Outer Temple

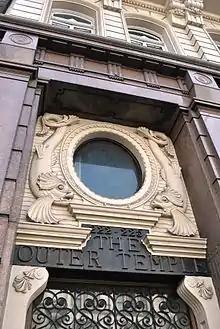
The Outer Temple, Fleet Street

The Outer Temple is a building next to the Temple area in London, just outside the City of London. In the 14th century, the property seized from the Knights Templar was divided, and that part of the Temple property then just outside London was given the name "Outer Temple". It has been suggested that the name "Outer Temple" once also referred to an Inn of Chancery; its historical existence was first posited by A. W. B. Simpson and confirmed by John Baker in 2008. Little is known of it, other than that it lacked a hall; Baker suggests that this is the reason that it did not survive long enough to appear in many records. Other writers have insisted that it was never an inn: Sir George Buck wrote in 1612 "the Utter Temple neither is nor was ever any college or society of students". Regardless, although the present building takes the name, and is located in the area once known as outer-Temple, it is not otherwise historically connected.